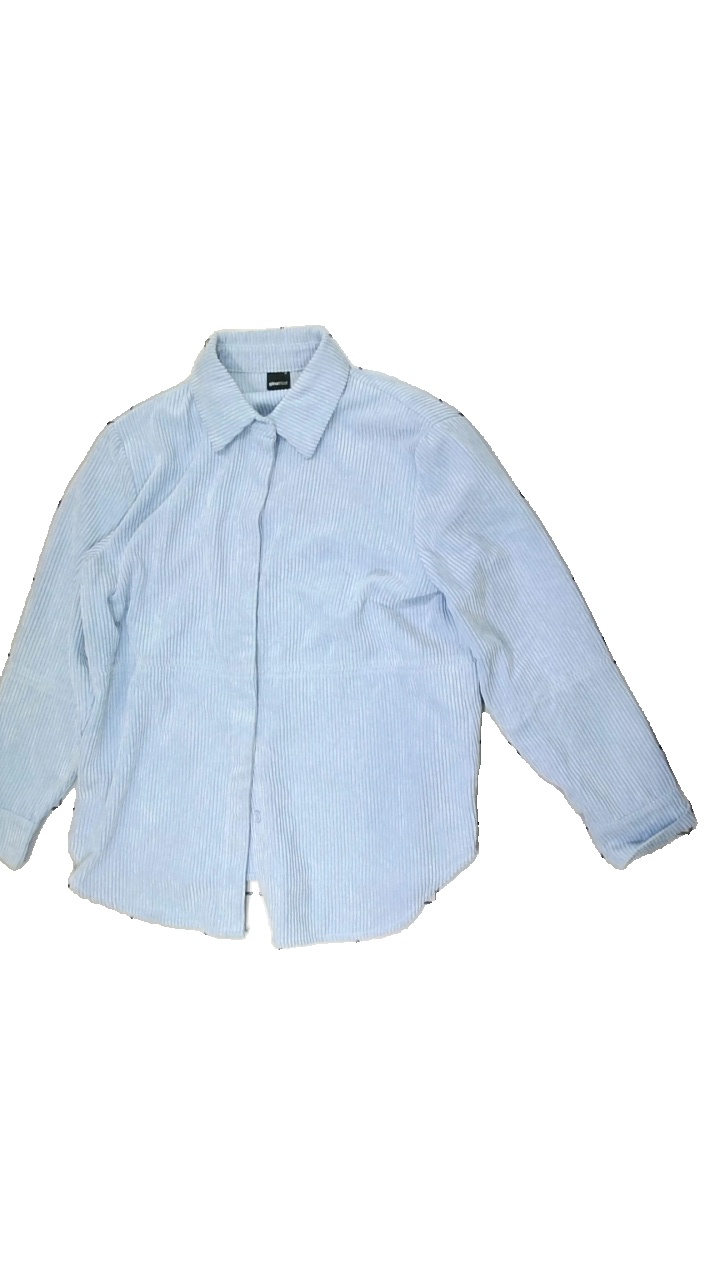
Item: Shirt (Ladies)
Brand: Gina Tricot
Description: Blue courderouy shirt
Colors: Blue
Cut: Oversize
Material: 100% Polyester
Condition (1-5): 2
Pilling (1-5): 5
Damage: stains
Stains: Minor
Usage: Recycle
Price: <50